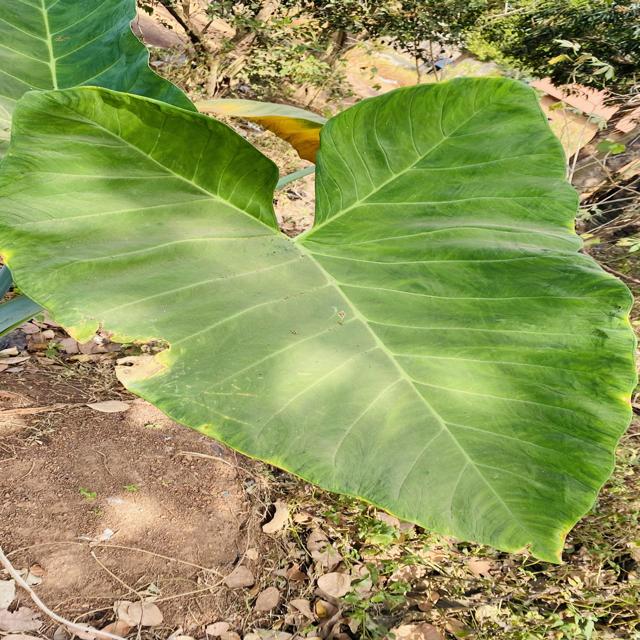
Label: Late_Blight